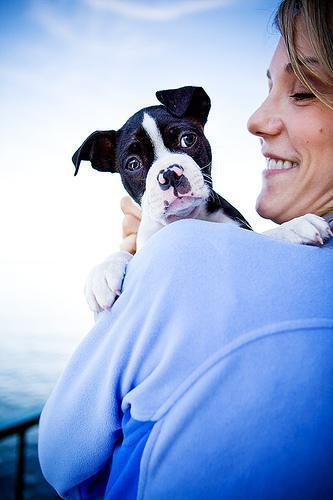
Boston_bull